Answer in natural language. Is sleek black flatscreen smart tv to the right of gray chair with metal handles? Choose between the following options: yes or no
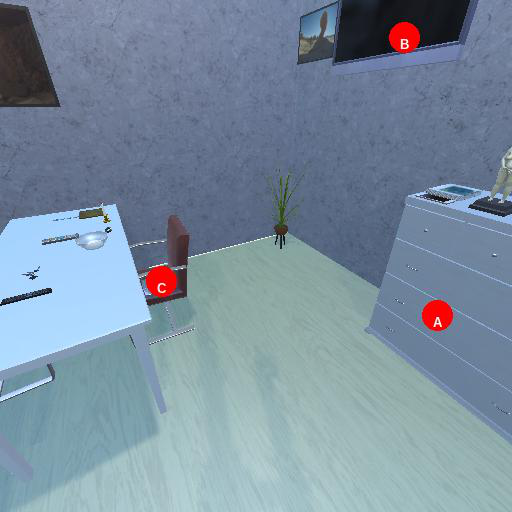
<answer>yes</answer>